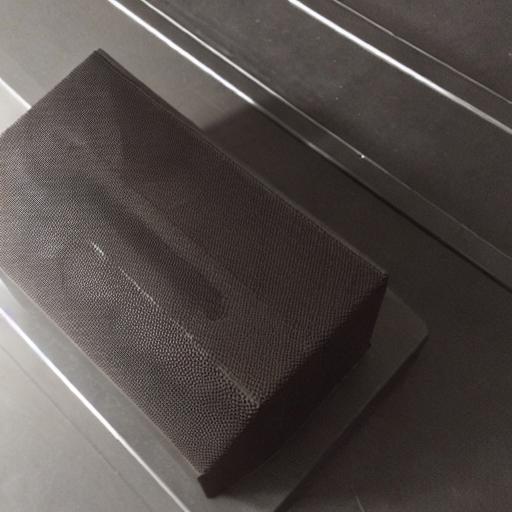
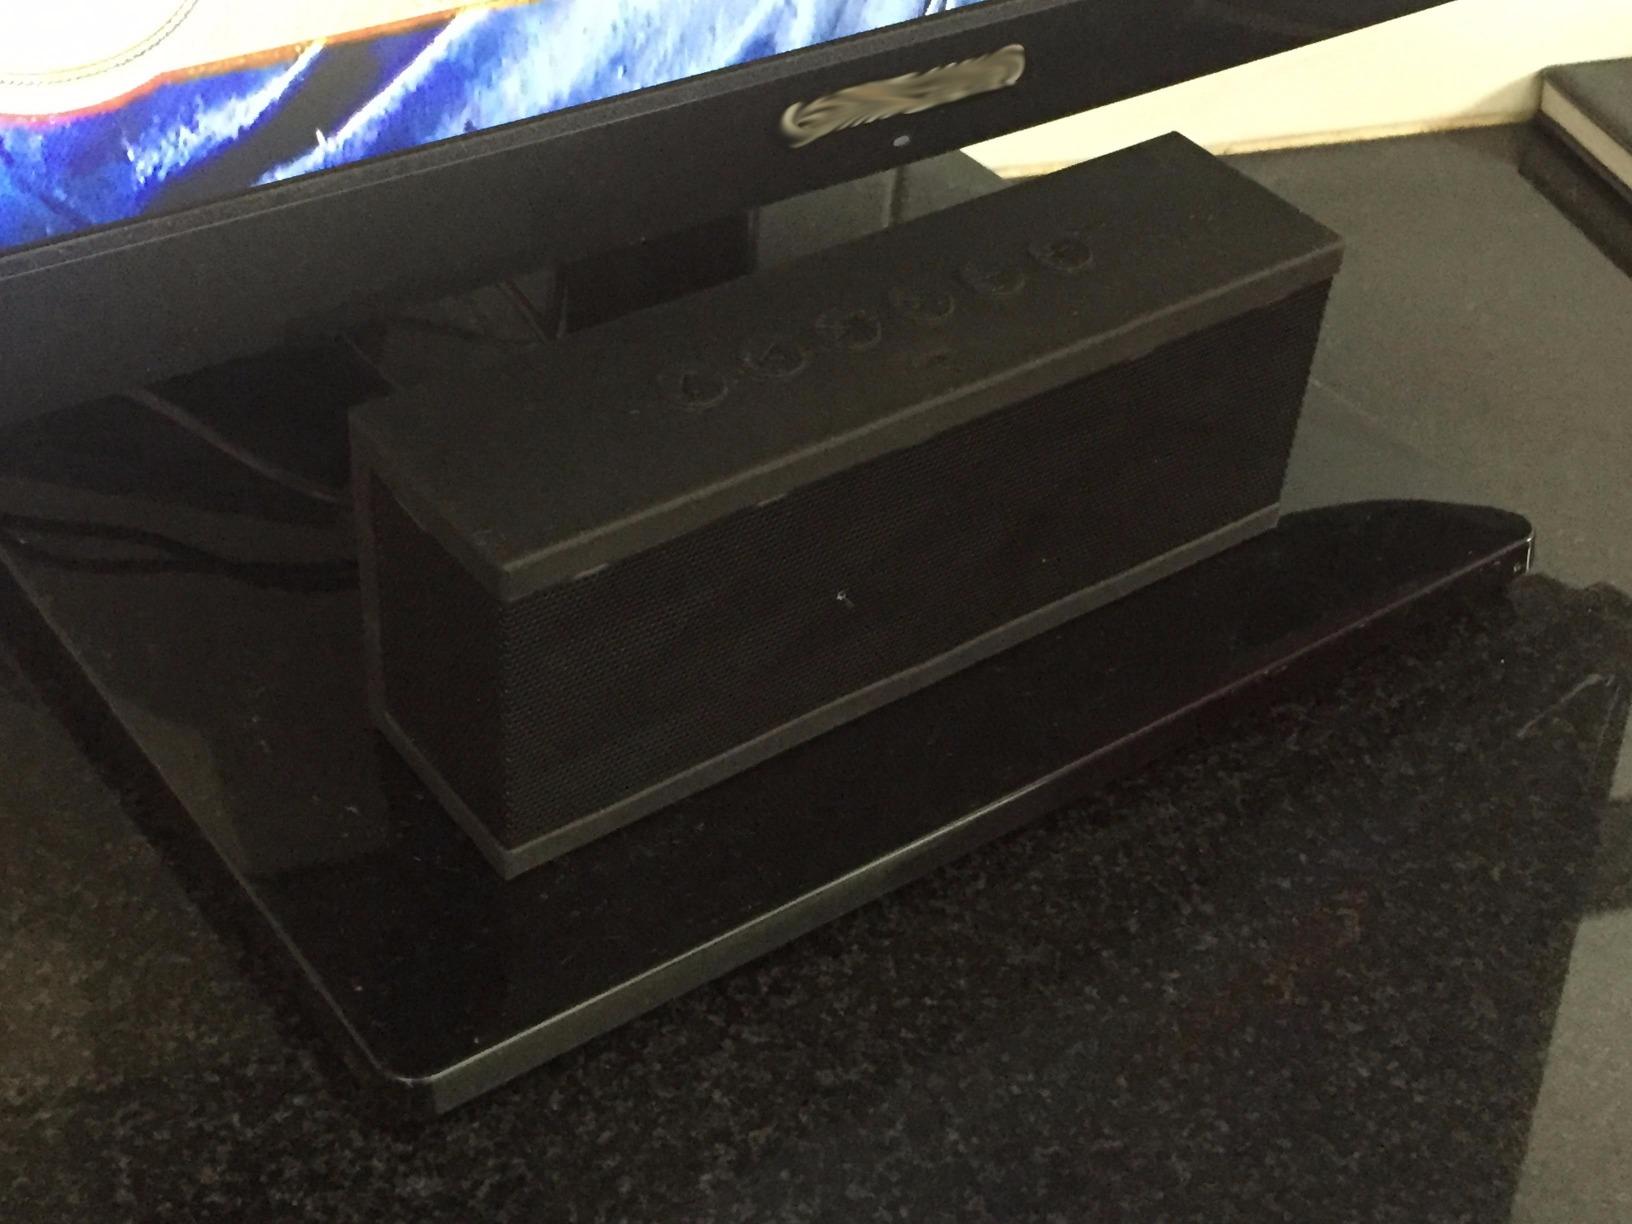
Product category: speaker
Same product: no